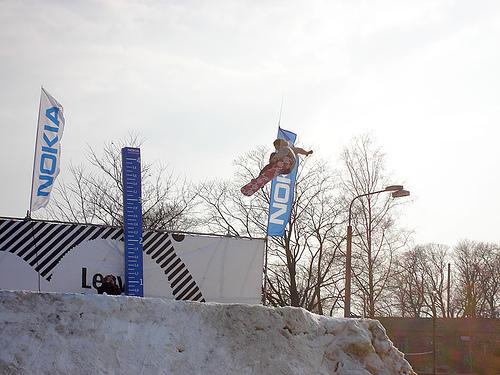
The snowboarder has jumped high into the air from a snow ramp.